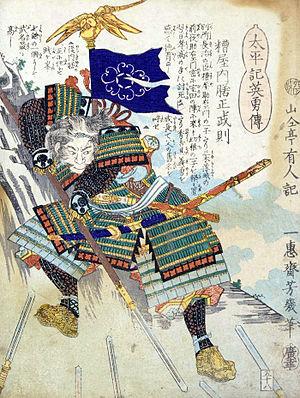
Kasuya Takenori est un samouraï de l'époque Azuchi-Momoyama, au service du clan Toyotomi. Deuxième fils de Kasuya Tadayasu, un obligé du clan Bessho de la province de Harima, il porte le titre de Naizen no kami. À la suite de la campagne de Chūgoku, Takenori devient page de Toyotomi Hideyoshi sur la recommandation de Kuroda Yoshitaka. Takenori accède à la notoriété en raison de ses faits d'armes à la bataille de Shizugatake, où il se fait connaître comme une des « sept lances de Shizugatake » et, pour cette distinction, il obtient une allocation de 3 000 koku de Hideyoshi. Il participe à la guerre Imjin, ce qui lui vaut de recevoir le château de Kakogawa dans la province de Harima.